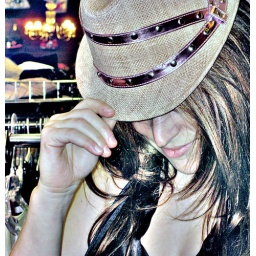
Funky pink hat at The Jean Queen. Photo by Kittyn